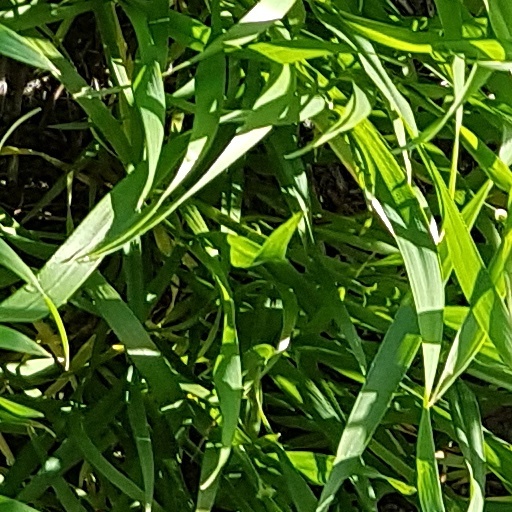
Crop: wheat